James Edward Barker

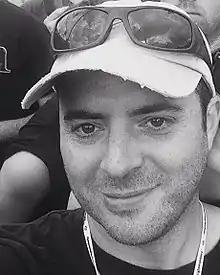
Barker in 2018

James Edward Barker (born 14 February 1980) is a British composer, music producer and film producer. Many of his music works include an ethereal mixture of live sonic experimentation with grandiose classical motifs and alternative percussion.